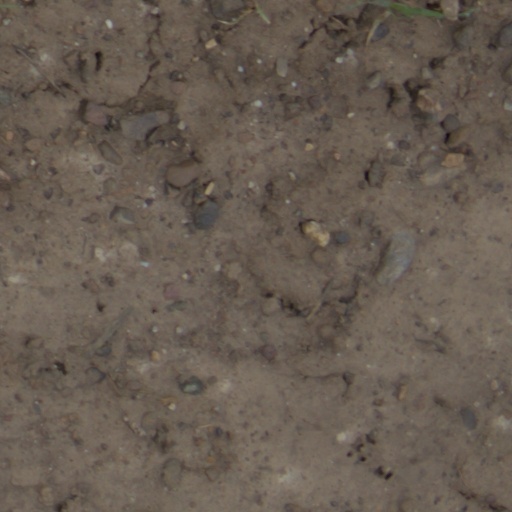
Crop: wheat